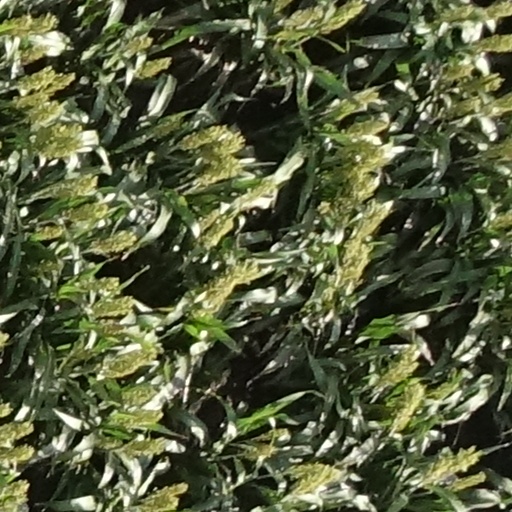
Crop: sorghum